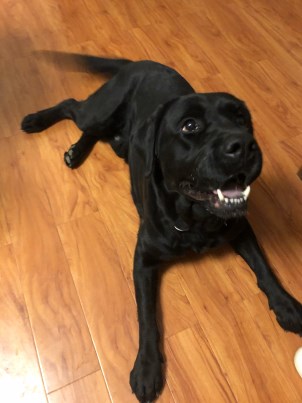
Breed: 3580-n000122-Labrador_retriever